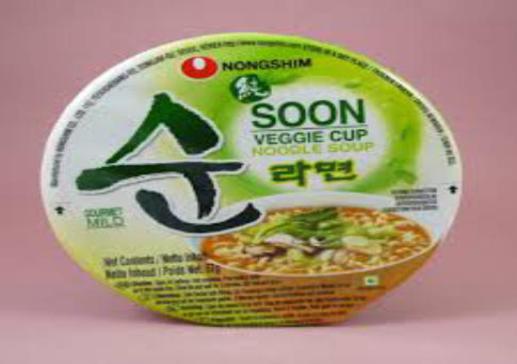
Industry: Food